Gaye holud

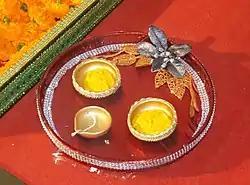

Gaye holud ( lit: "yellow/turmeric on the body") or gatro horidra is a wedding ceremony observed by Bengalis.